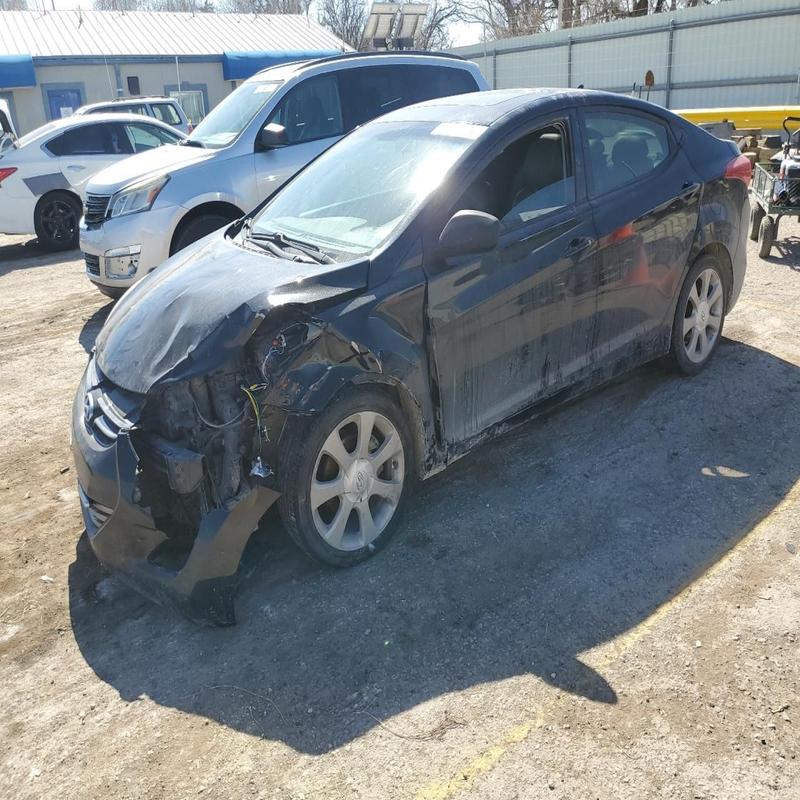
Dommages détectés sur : plaque d'immatriculation avant, pare-choc avant, feu avant gauche, capot, aile avant gauche, porte arrière droite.
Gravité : majeur